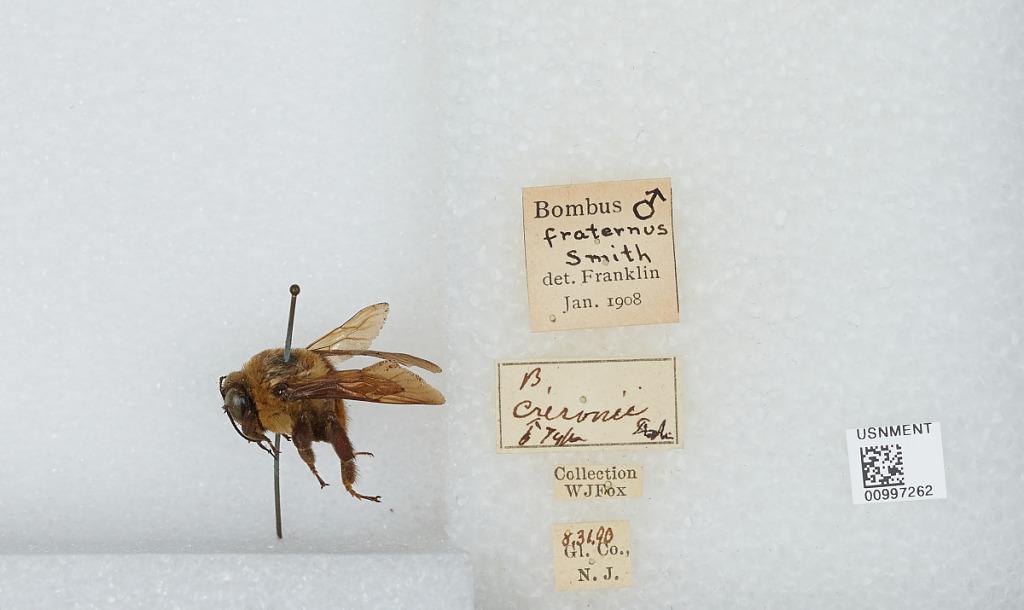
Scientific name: Bombus (Fraternobombus) fraternus (Smith)
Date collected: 1890-8-31
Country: United States
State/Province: New Jersey
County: Gloucester
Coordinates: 39.71, -75.14
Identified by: Franklin